Bailey Boys

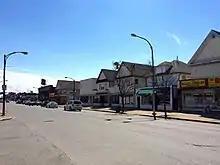
Bailey Avenue from the corner of Westminster Avenue, toward Kensington Avenue

Bailey Boys is a street gang based in Buffalo, New York in the Kensington, Buffalo and surrounding neighborhoods and was established around 2011. The gang is known for crimes of murder, robbery, and many different types of racketeering including drug trafficking.